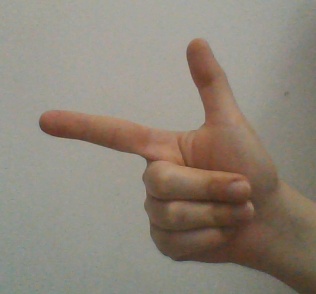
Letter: yaa